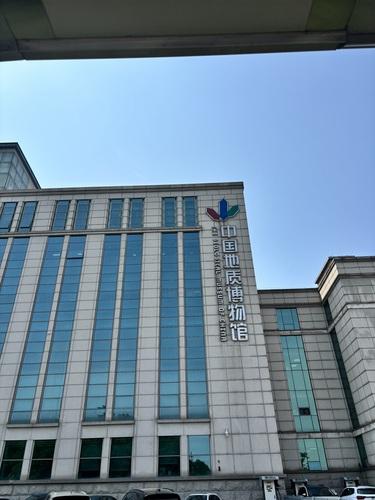
地标名称：中国地质博物馆
所在城市：北京市·西城区